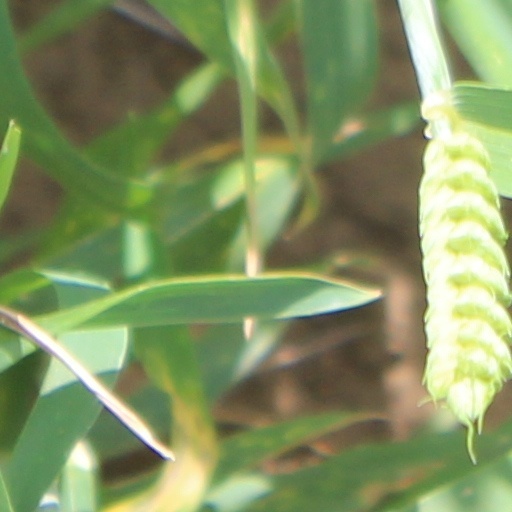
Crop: wheat